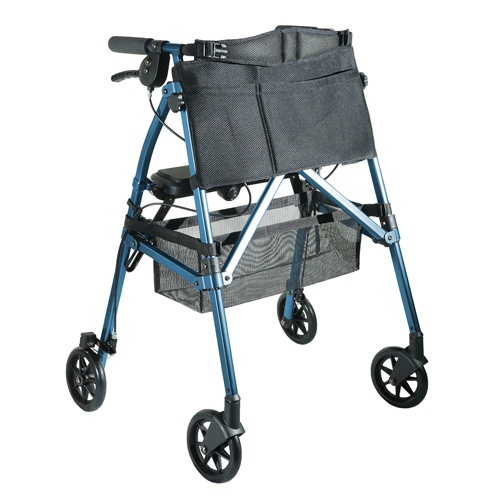
EZ Fold-N-Go Rollator - Cobalt Blue (each)
Brand: Supermedicalwarehouse
EZ Fold-N-Go Rollator - Cobalt Blue (each)
Category: Health & Beauty > Health Care > Mobility & Accessibility > Walking Aids > Walkers